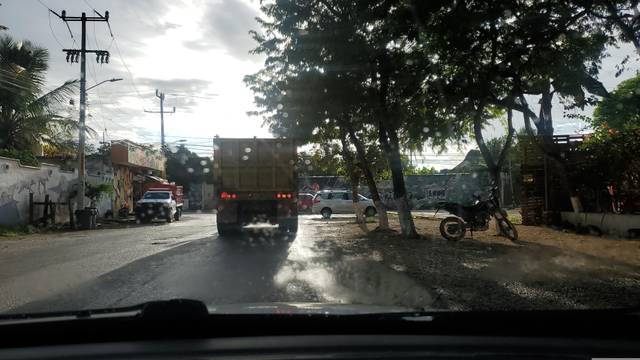
Region: Mexico
Coordinates: 20.21, -87.471